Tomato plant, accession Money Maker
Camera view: tilt-top (135 deg); turntable rotation: 270 degrees
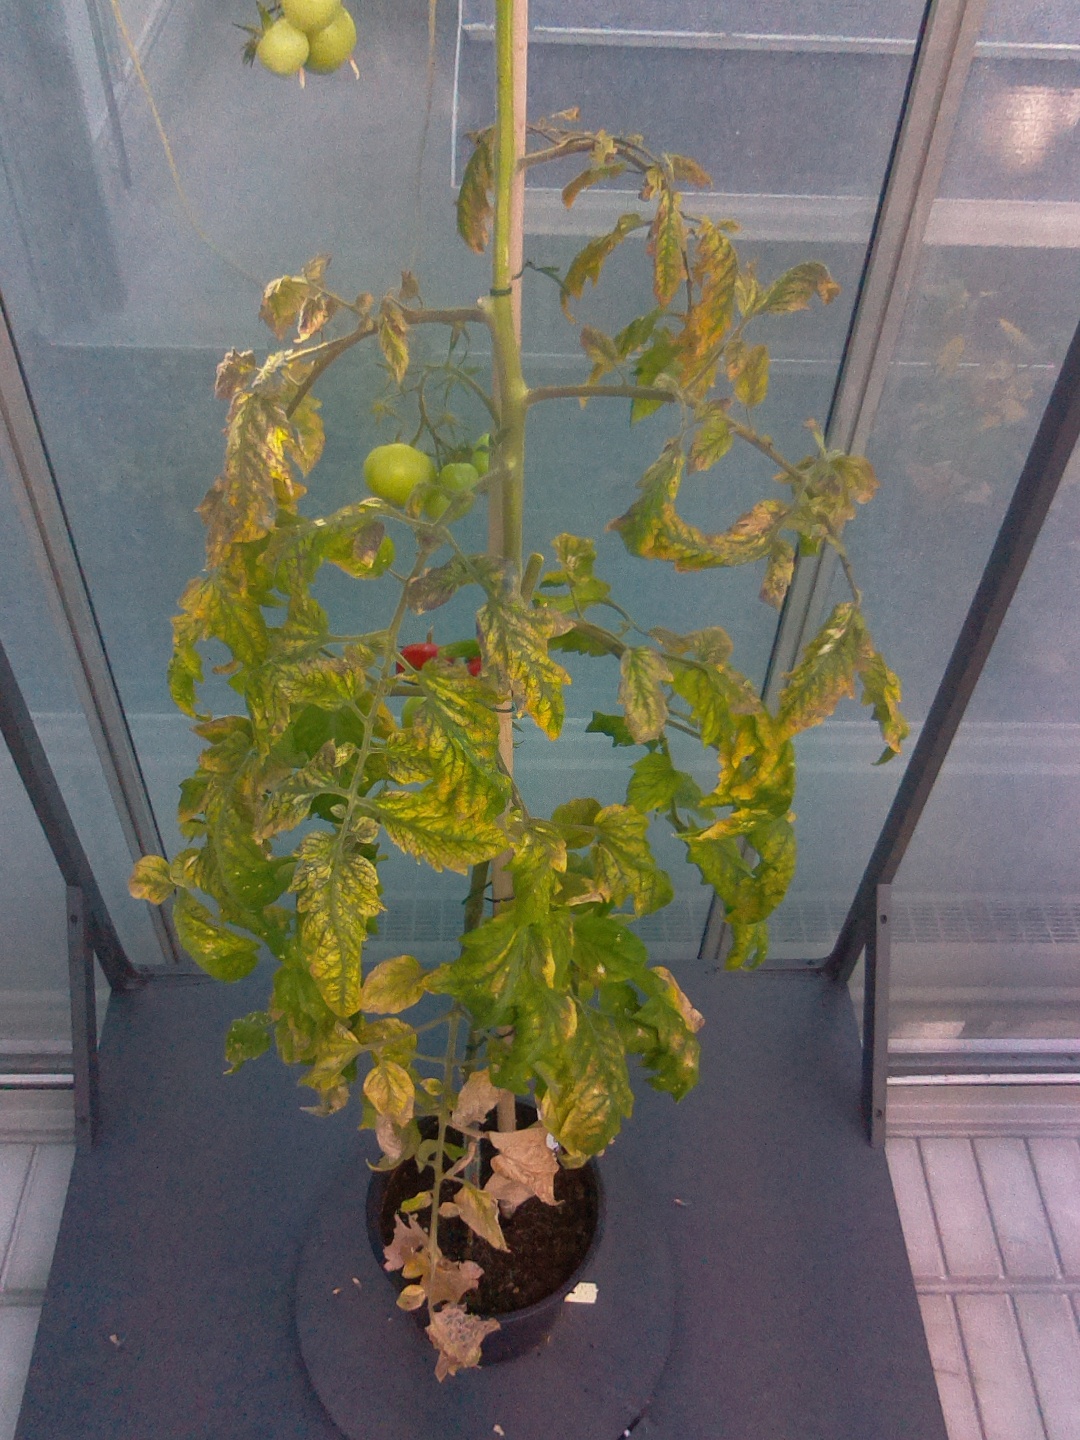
BBCH growth stage 82: 20%-30% of fruits show typical fully ripe color